Almaz Ayana

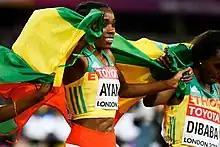
Almaz celebrates her 10,000 m win at the 2017 World Championships in Athletics in London.

At the 2016 Summer Olympics held in August in Rio de Janeiro, Almaz set a world record of 29:17.45 in the 10,000 metres, topping Chinese athlete Wang Junxia's 23-year-old world record by 14 seconds. No one previously had run within 22 seconds of Wang's record. The 10,000 metres was already an extremely fast race when Ayana broke away with 12 laps to go. Second-placed Vivian Cheruiyot of Kenya finished just a second shy of Wang's record and double Olympic 10,000 metres champion Tirunesh Dibaba earned the bronze medal with a 12 seconds improvement on her personal best and the fourth fastest time in history. Multiple national records were set, and eighteen competitors set personal bests. The lax drug testing regime in Ethiopia and the doping scandals that embroiled athletics before the Rio Olympics caused some to question whether Almaz had been doping. British commentators Brendan Foster and Paula Radcliffe, both former world record holders in distance events, were skeptical about Almaz's performance. Fellow competitors reported that before the race, the Ethiopian was coughing and did not seem well. In her post-race press conference, Almaz said her time was purely the outcome of hard training. On 9 September, in her first race since the Olympics, Almaz attempted to break Tirunesh Dibaba's 2008 5000 m world record of 14:11.15 at the Brussels Diamond League. Despite a strong start, she fell short of breaking the record but did set a meeting record of 14:18.99.